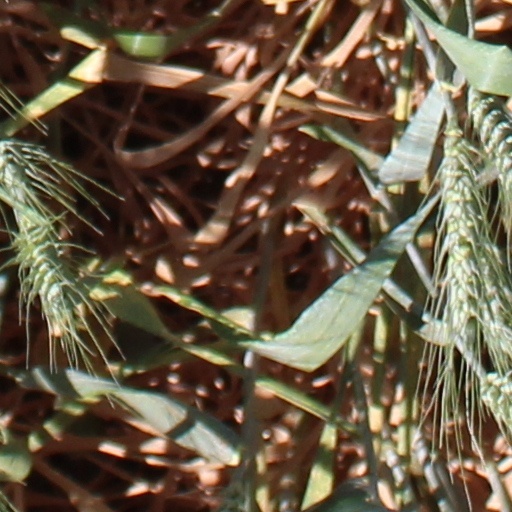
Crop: wheat